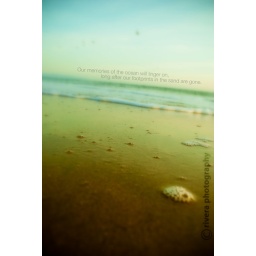
Our memories of the ocean will linger on, long after our footprints in the sand are gone...